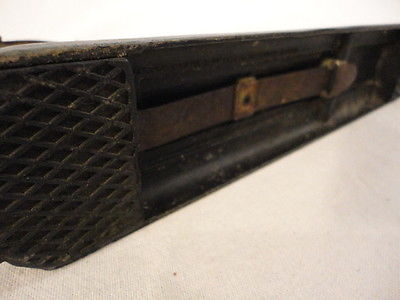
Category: stapler